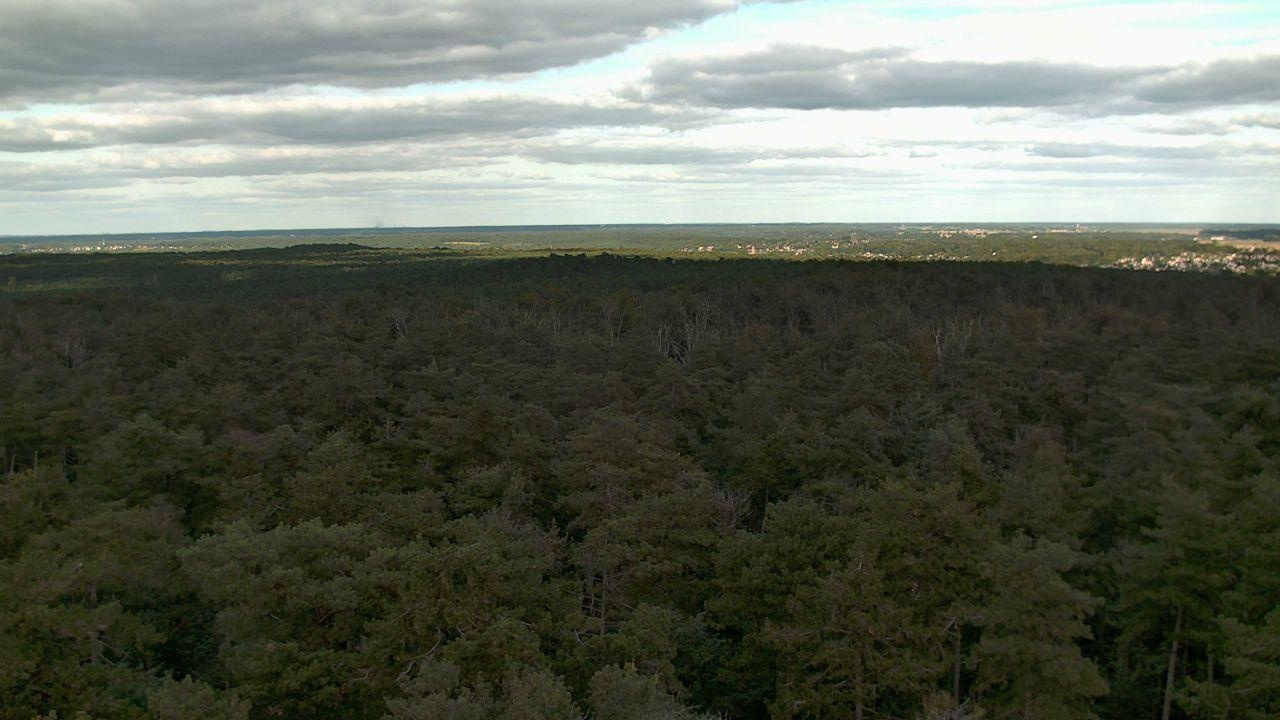
Fire: no
Smoke: yes